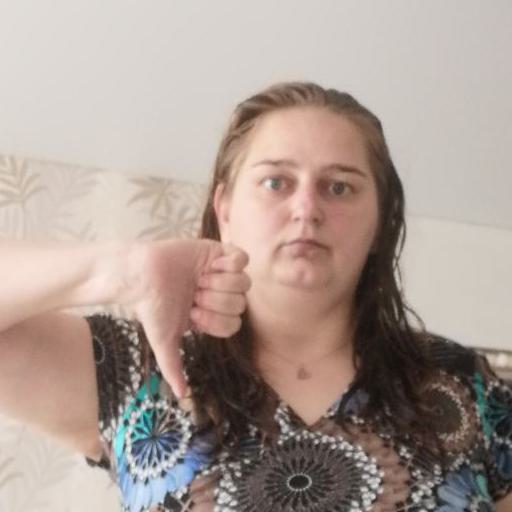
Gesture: dislike